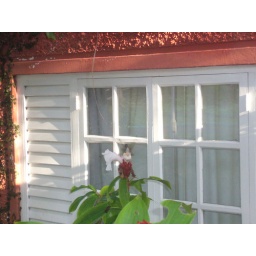
Huming bird by my window